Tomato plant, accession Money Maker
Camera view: bottom (45 deg); turntable rotation: 300 degrees
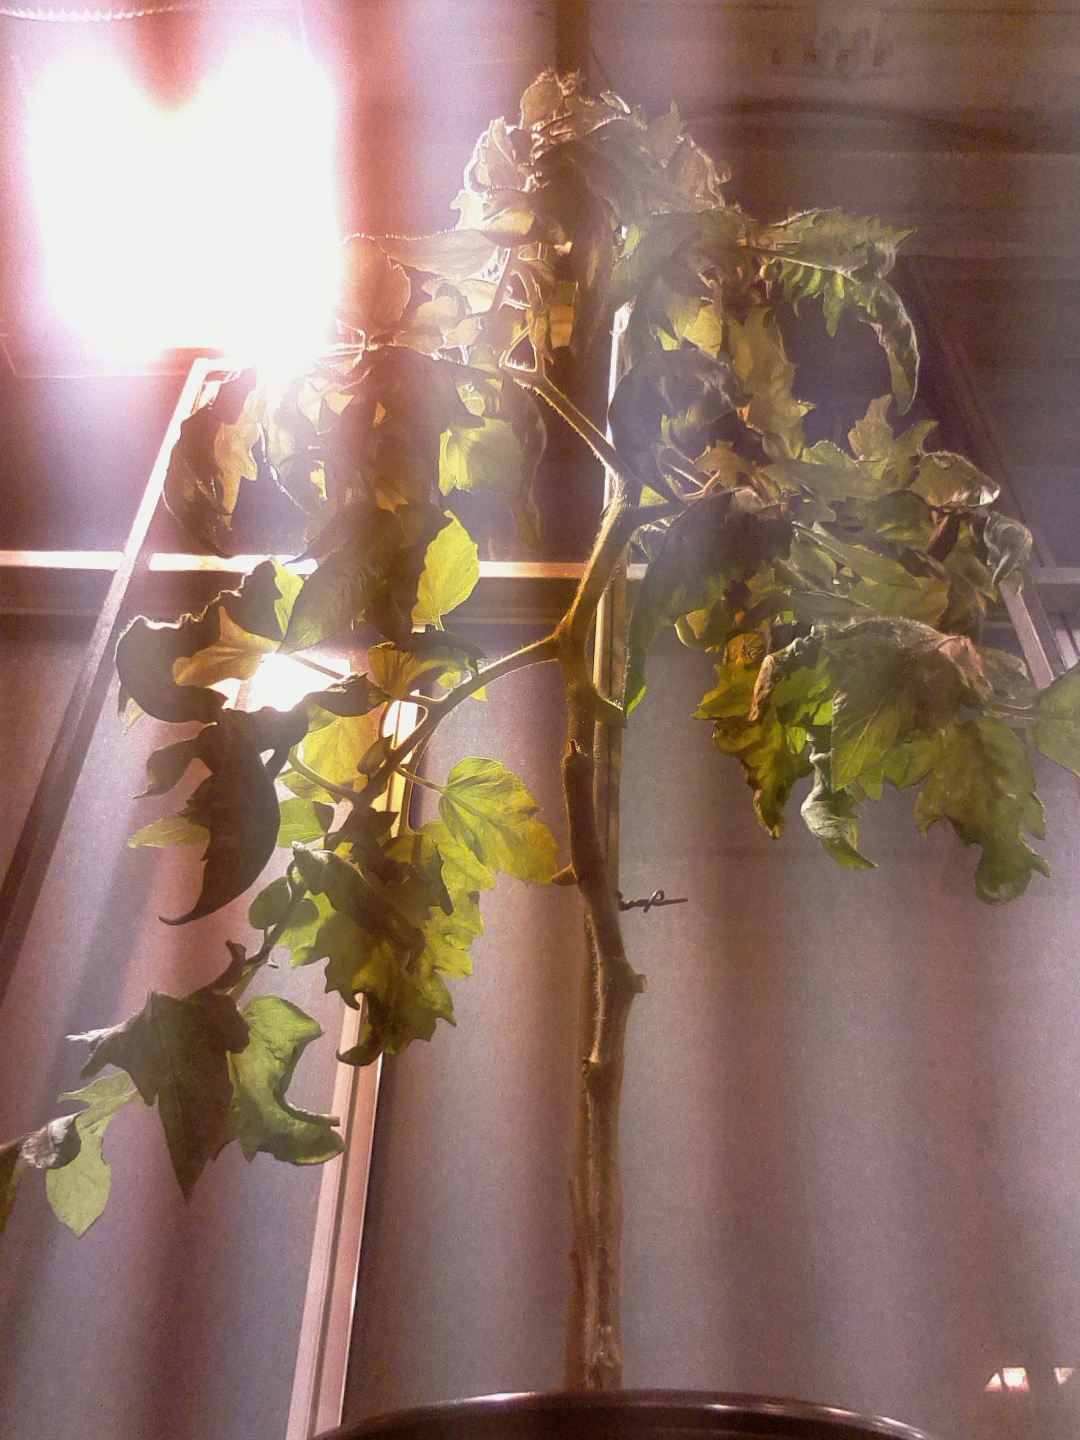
BBCH growth stage 74: 40%-50% of final fruit size